Amtrak Police Department

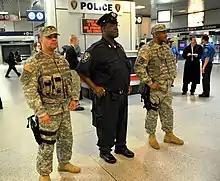
New York National Guard members and an Amtrak police officer at New York Penn Station in 2012

Created by Congress, Amtrak's enabling legislation under the Rail Passenger Service Act of 1970, now codified starting at 49 U.S.C. 24101, established the authority for Amtrak to have its own police force.